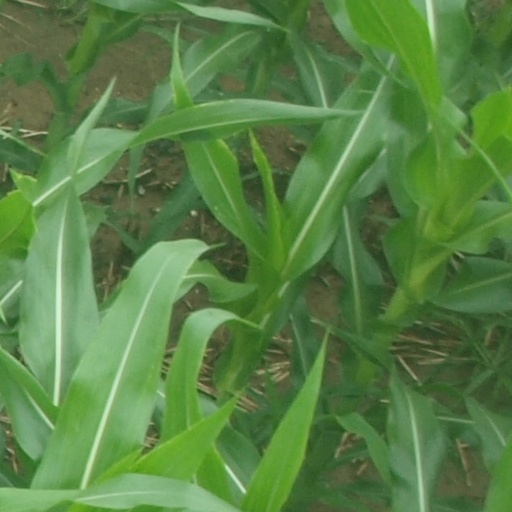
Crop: maize; corn